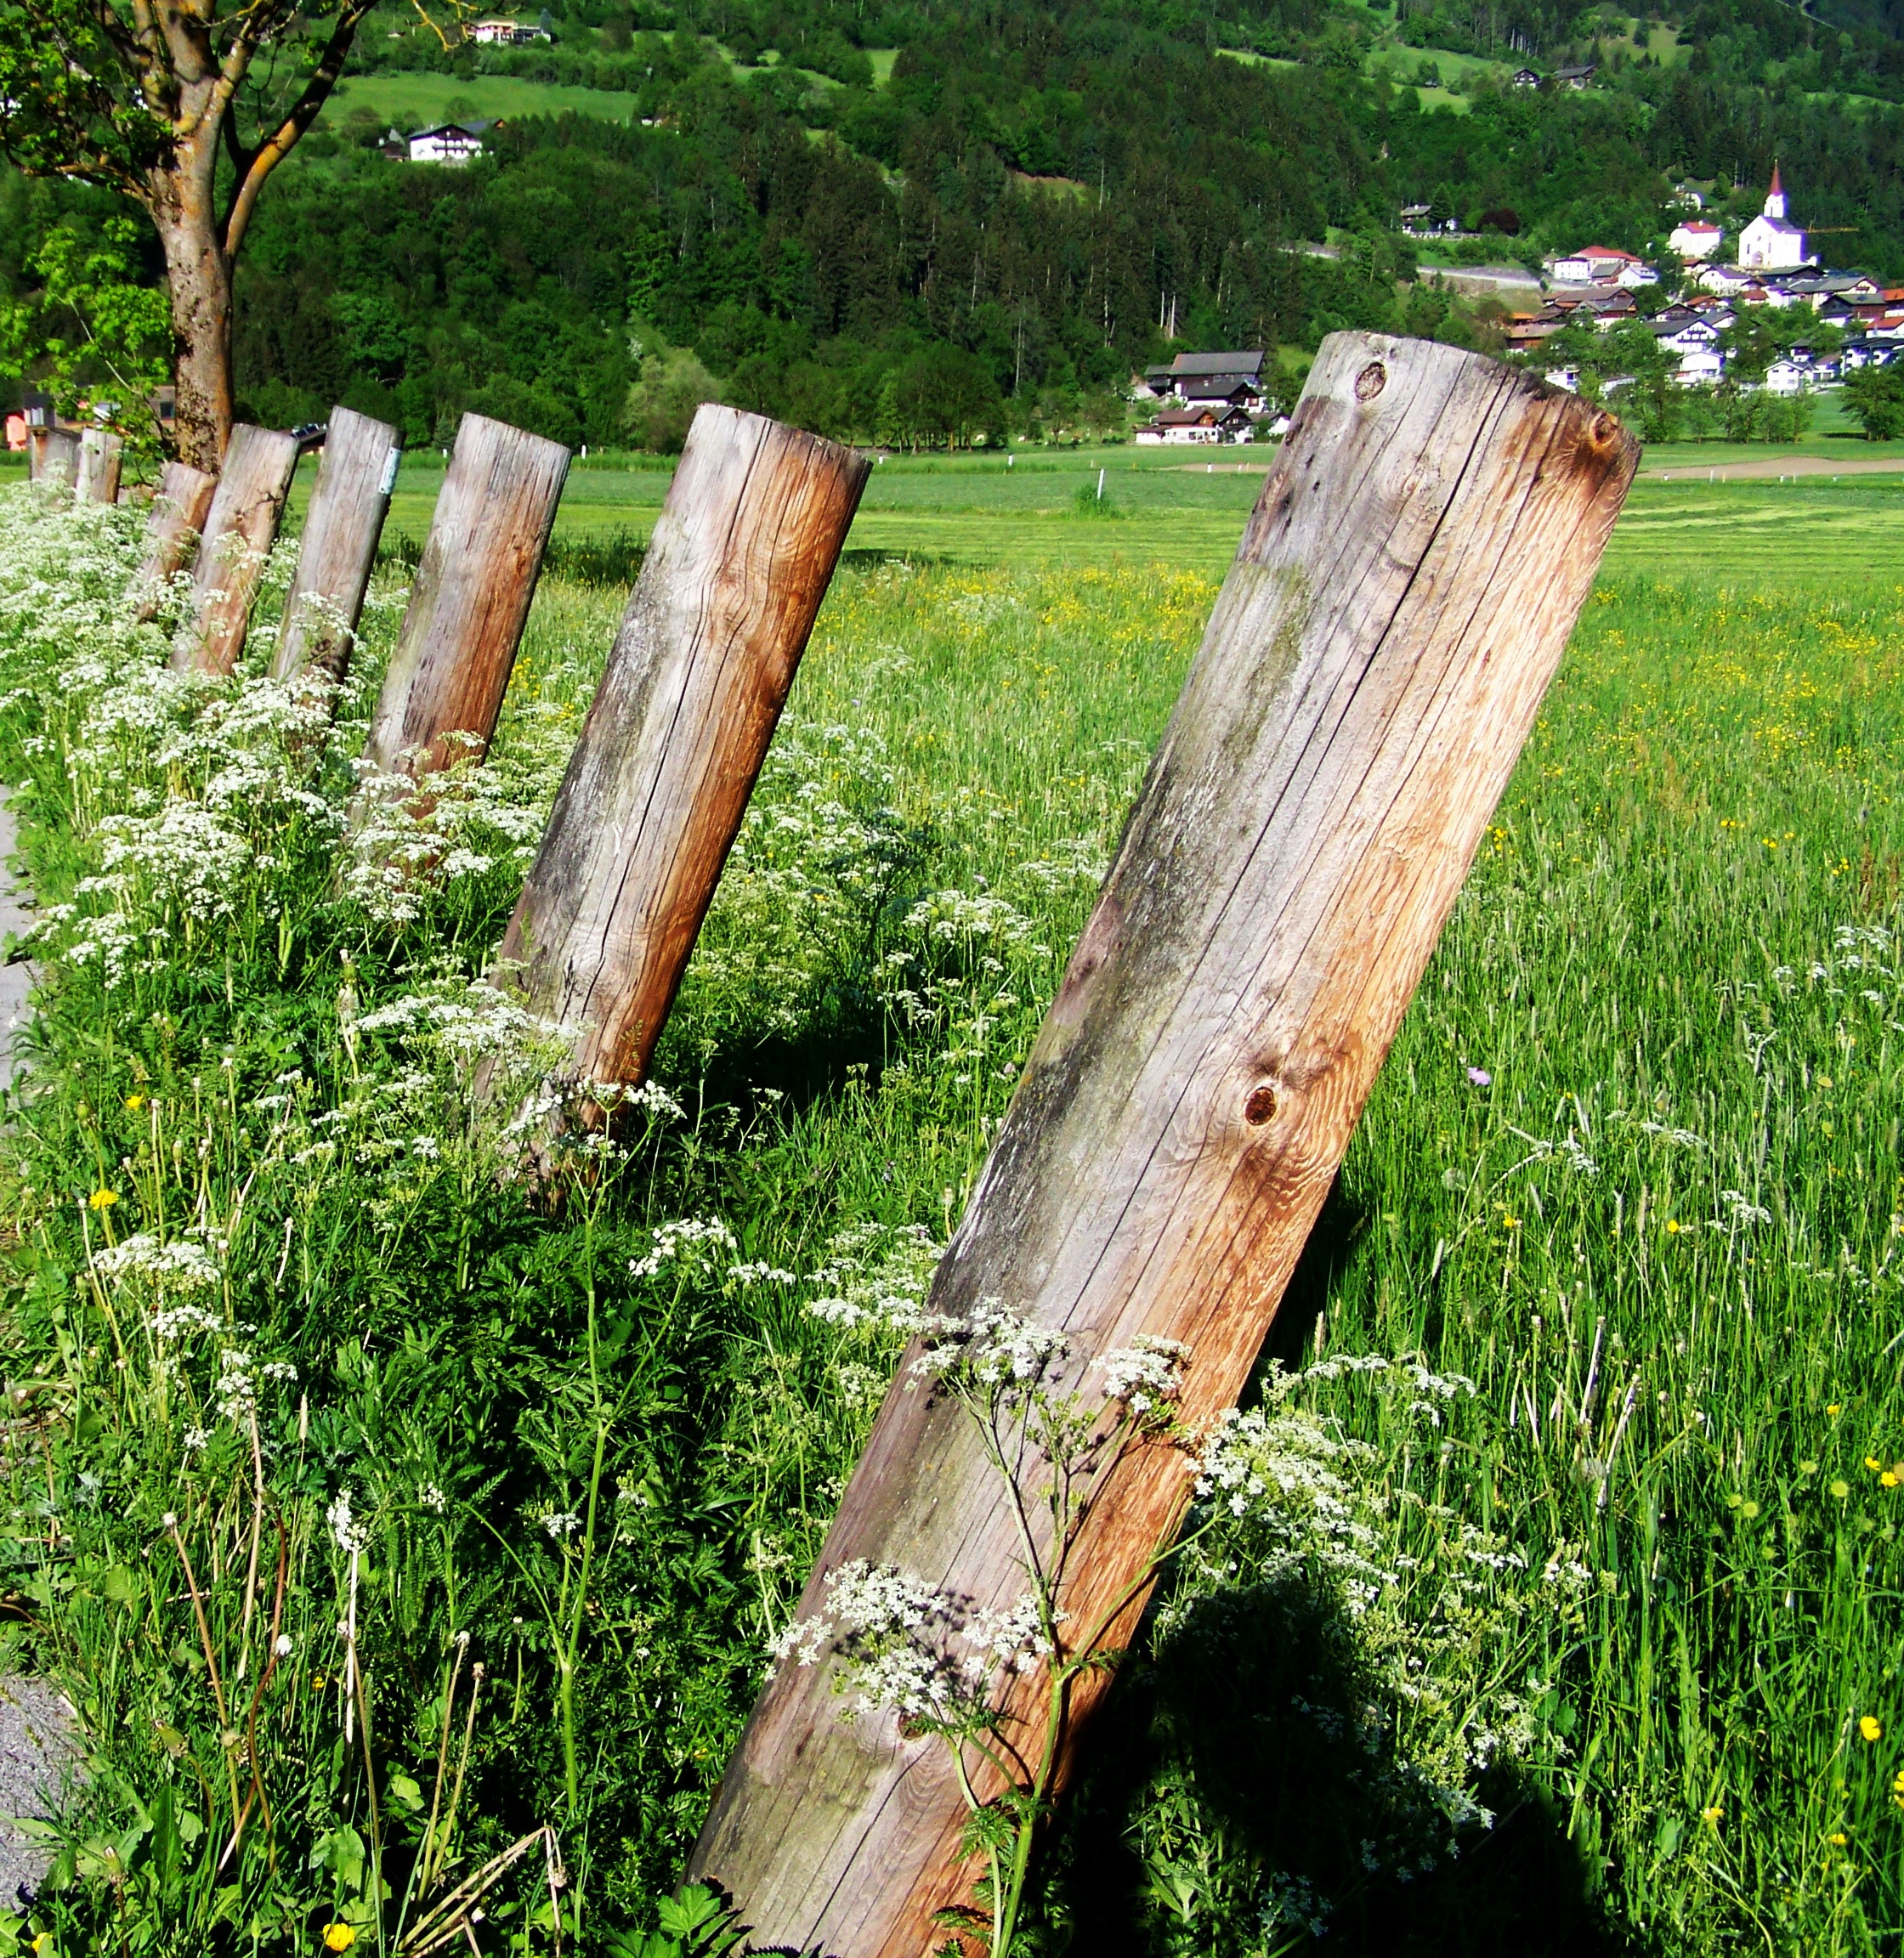
tree, forest, grass, fence, plant, wood, lawn, flower, trunk, green, soil, garden, shrub, poles, woodland, habitat, yard, rural area, green meadow, man made object, woody plant, outdoor structure, white wild flowers